Colonial Nigeria

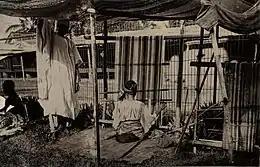
Looms in Lagos, photographed in 1910–1913 by H. Hunting of the Patterson Zuchonis trading company

Lugard's immediate successor (1919–1925), Sir Hugh Clifford, was an aristocratic professional administrator with liberal instincts who had won recognition for his enlightened governorship of the Gold Coast in 1912–1919. The approaches of the two men to colonial development were diametrically opposed. In contrast to Lugard, Clifford argued that colonial government had the responsibility to introduce as quickly as practical the benefits of Western experience. He was aware that the Muslim north would present problems, but he had hopes for progress along the lines which he laid down in the south, where he anticipated "general emancipation" leading to a more representative form of government. Clifford emphasized economic development, encouraging enterprises by immigrant southerners in the north while restricting European participation to capital intensive activity. Missionary forces demanded prohibition of liquor, which proved highly unpopular. Both Africans and Europeans found illegal supplies such as secret stills, obtaining colonial liquor permits, and smuggling. This experiment in prohibition began in 1890 and was repealed in 1939.